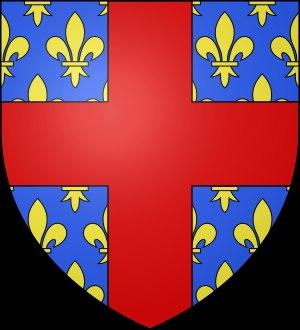
Le premier texte précis concernant le diocèse de Reims date du concile d'Arles en 314 : parmi les seize évêques figurant à ce concile se trouvaient ceux de Reims et de Trèves, provinces de la Gaule Belgique. D'après la tradition, l'évêché de Reims fut fondé vers 250 par les saints Sixte et Sinice. Aucun de leurs successeurs ne fut plus célèbre que saint Remi, mort en 533, après 74 ans d'épiscopat.